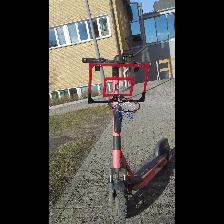
Label: NonHuman